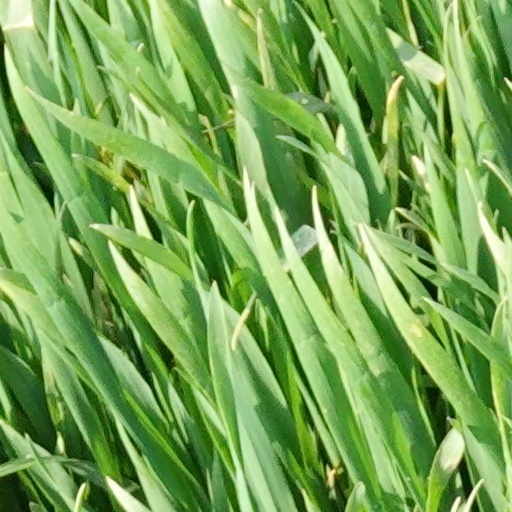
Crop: wheat